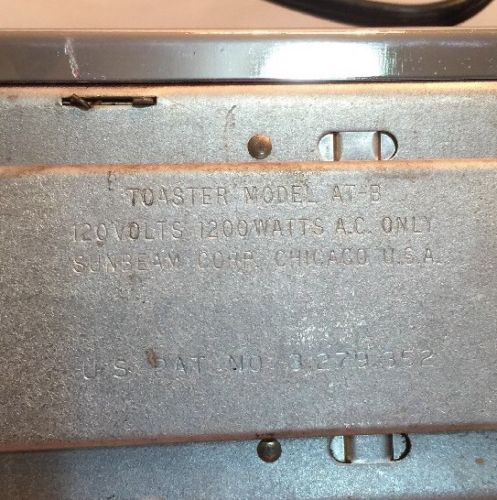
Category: toaster